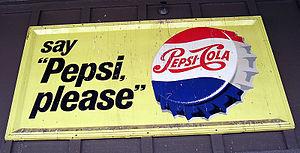
Pepsi, anciennement Pepsi-Cola, est une boisson gazeuse, créée à New Bern, État de Caroline du Nord, États-Unis. Elle est commercialisée par la société PepsiCo.